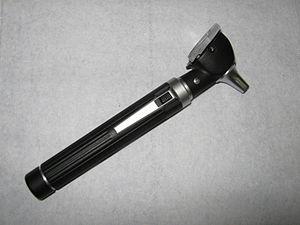
Otoscope